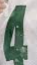
Number: 4